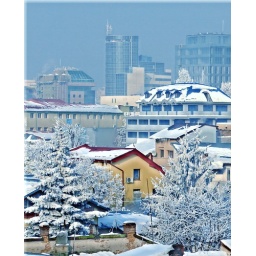
My kitchen window view in Bucuresti